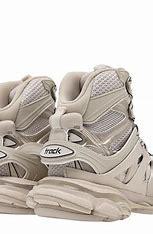
Brand: Balenciaga
Model: Track